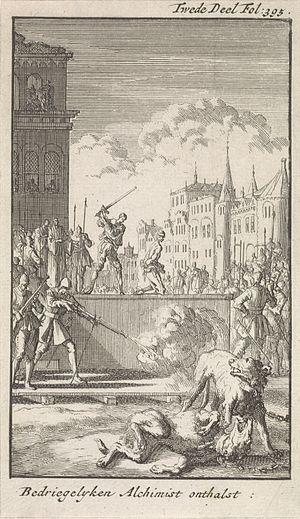
Execution de Bragadino et ses deux chiens
Marco Bragadino ou Marco Bragadin était un homme de confiance de Venise, imposteur qui prétendait être alchimiste ayant trouvé la matière secrète pour créer de l'or à partir de la poussière.